Terror Trail (1933 film)

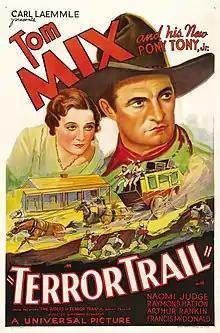
Theatrical release poster

Terror Trail is a 1933 American pre-Code Western film directed by Armand Schaefer, written by Jack Cunningham, and starring Tom Mix, Naomi Judge, Arthur Rankin, John St. Polis, Frank Brownlee and Raymond Hatton. It was released on February 2, 1933, by Universal Pictures.